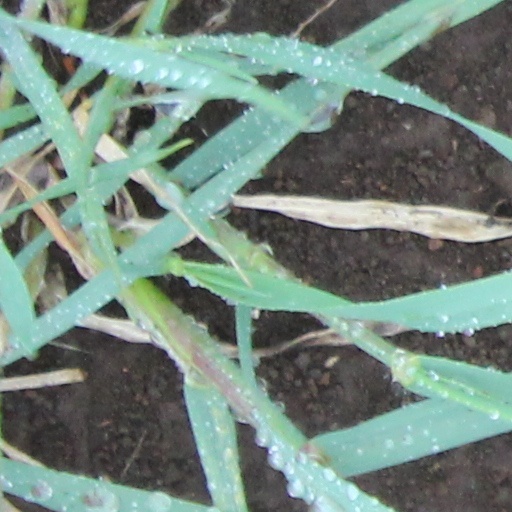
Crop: wheat